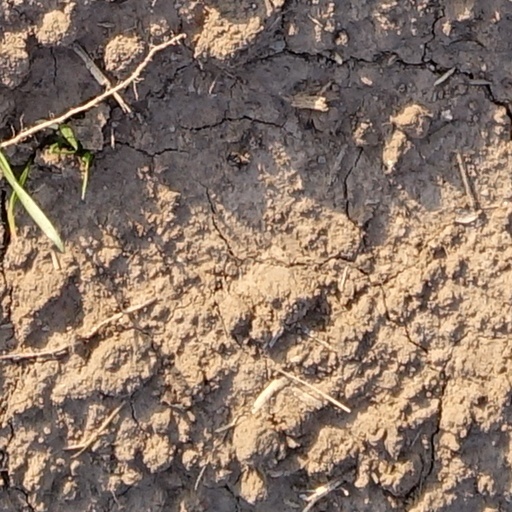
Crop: wheat